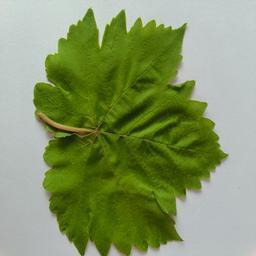
Label: Healthy Leaves